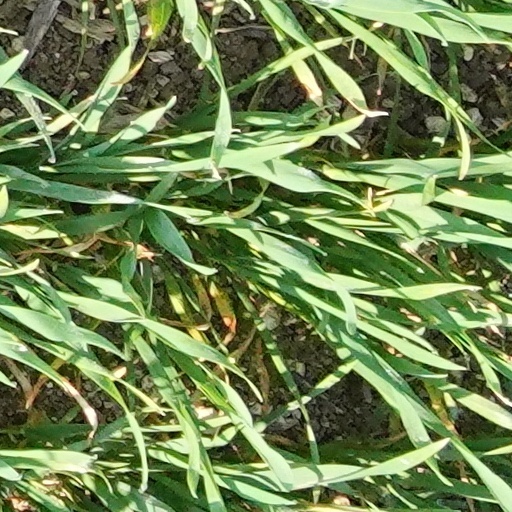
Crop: wheat